Aerial suspension

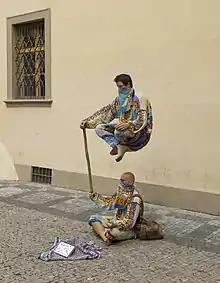
Modern street performers in Prague, 2013

In the 1870s and 1880s, Alexander Herrmann (1844–1896) and his wife Adelaide performed an adaptation of aerial suspension which they called "Trilby". P. C. Sorcar (1913–1971) performed a Floating Lady routine featuring aerial suspension in 1964.